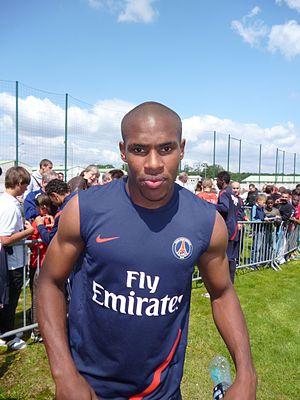
Loïck Landre au Camp des Loges le 24 juillet 2011. Photo Vincent Hanquet pour www.psgmag.net.